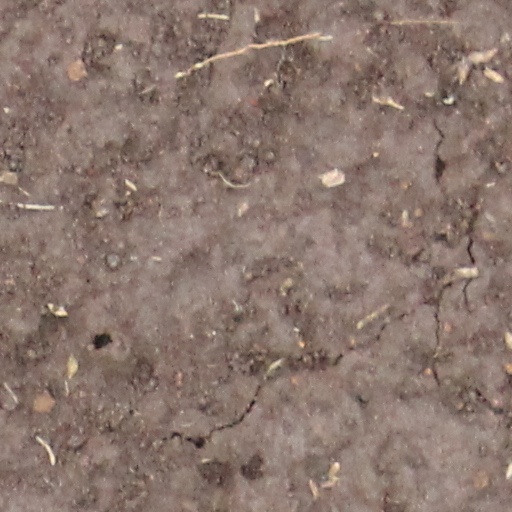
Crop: wheat